Adopted (film)

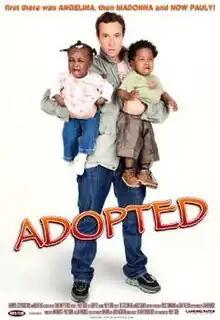
Theatrical poster

Adopted is a 2009 American independent mockumentary film starring comedian Pauly Shore as himself, "going to Africa to adopt a child, à la Madonna and Angelina Jolie." It is the second narrative feature directed by Shore.